Leapmotor T03

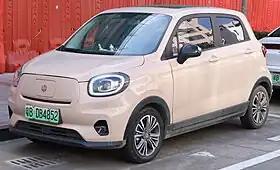

The Leapmotor T03 is an electric city car produced by Chinese automobile manufacturer Leapmotor.